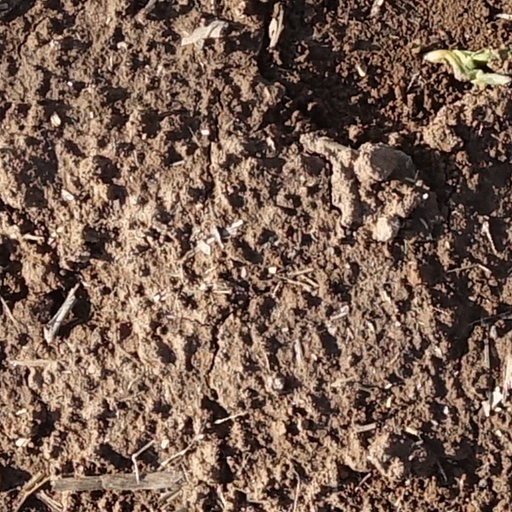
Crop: wheat